Edward FitzGerald (poet)

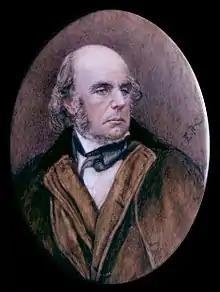
Portrait by Eva Rivett-Carnac (after a photograph of 1873)

Edward FitzGerald or Fitzgerald (31 March 180914 June 1883) was an English poet and writer. His most famous poem is the first and best-known English translation of "The Rubaiyat of Omar Khayyam", which has kept its reputation and popularity since the 1860s.